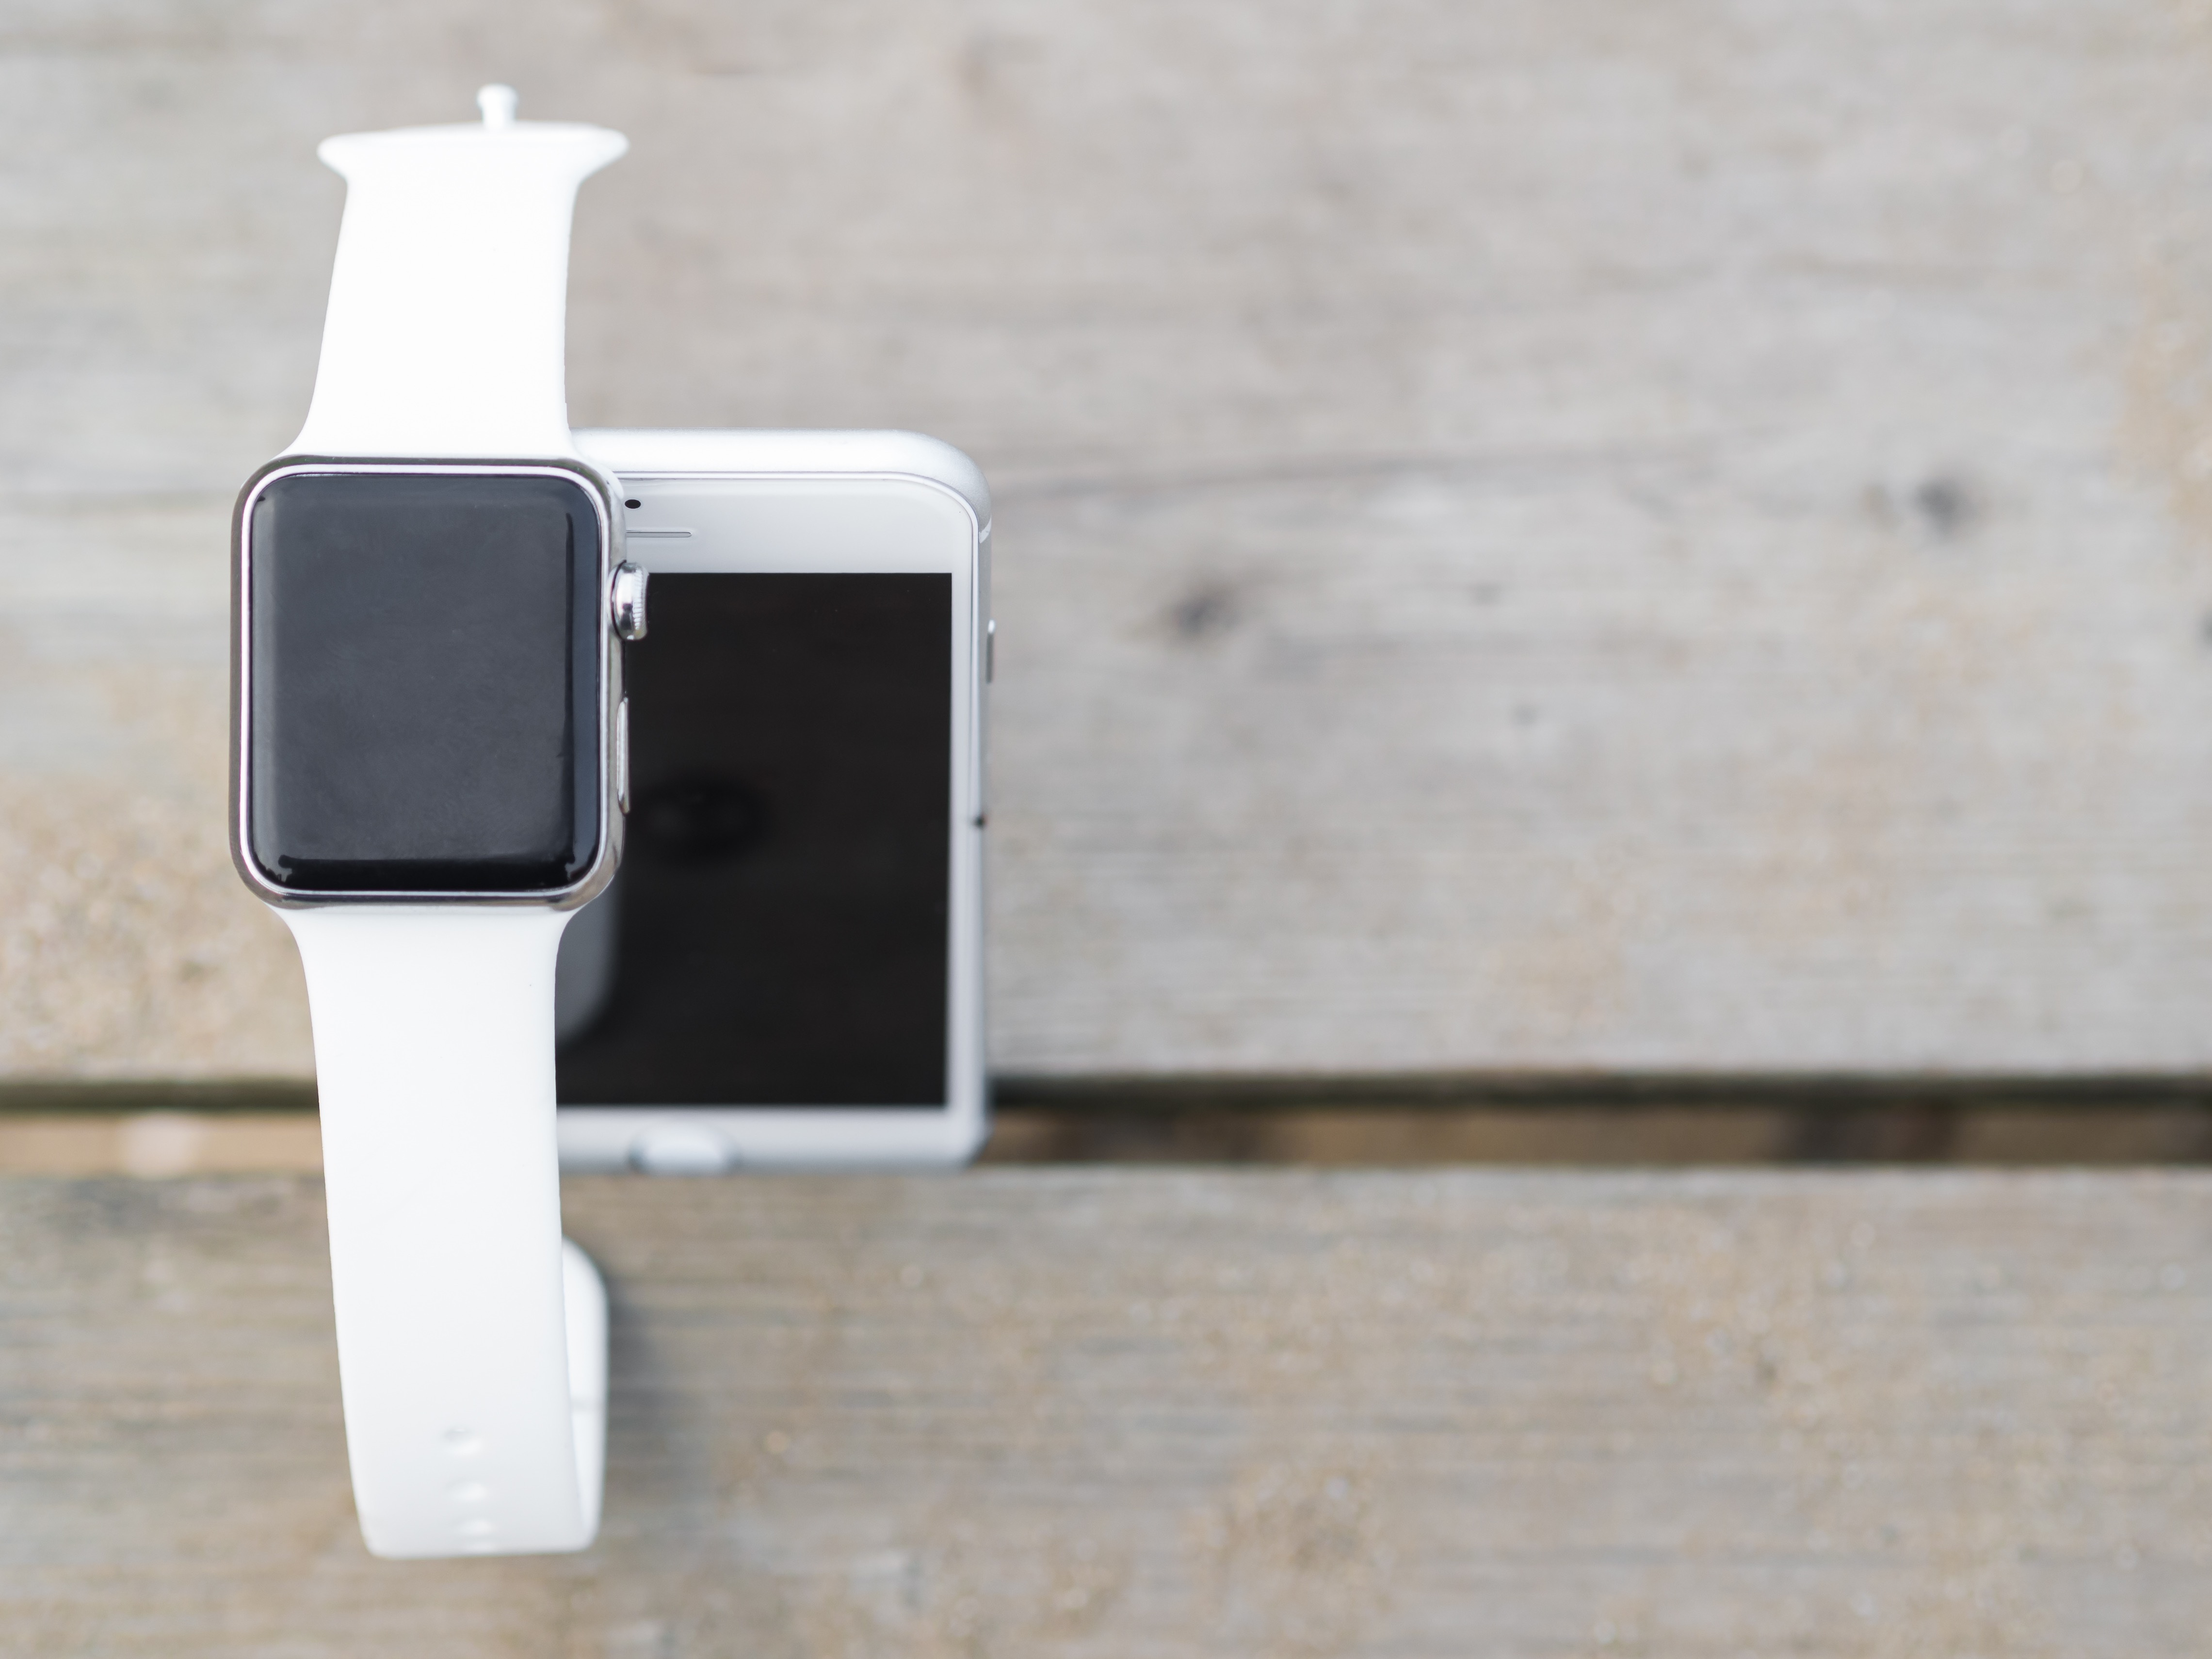
iphone, smartphone, watch, screen, apple, technology, white, time, phone, black, lifestyle, lighting, device, blank, tap, electronics, design, display, digital, up, 6s, information, plus, smart, app, portable, mock up, editorial, application, smartwatch, iwatch, plumbing fixture